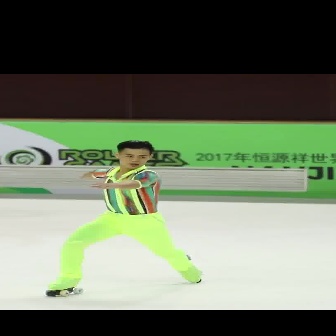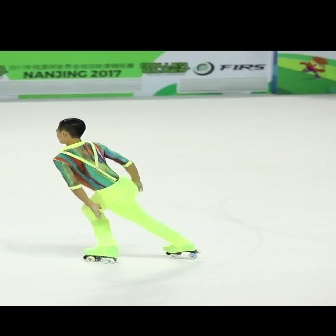
  Please identify the target specified by the bounding box [44,139,201,296] in the first image and locate it in the second image. Return the coordinates in [x_min,y_min,x_max,y_max] format.
Answer: [52,117,199,264]